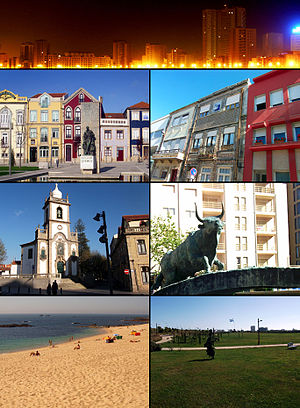
Póvoa de Varzim
Póvoa de Varzim er en by i det nordlige Portugal med et indbyggertal på 63.408. Byen ligger i landets Nordregion, ved kysten til Atlanterhavet.